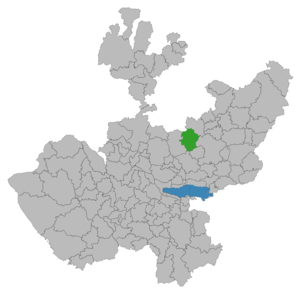
Cuquío est une ville et une municipalité de l'État de Jalisco au Mexique.